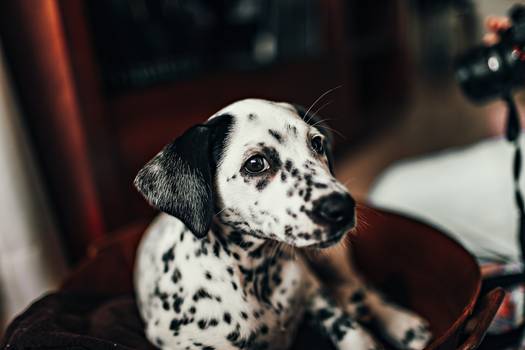
Label: No Watermark